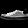
Label: Sneaker